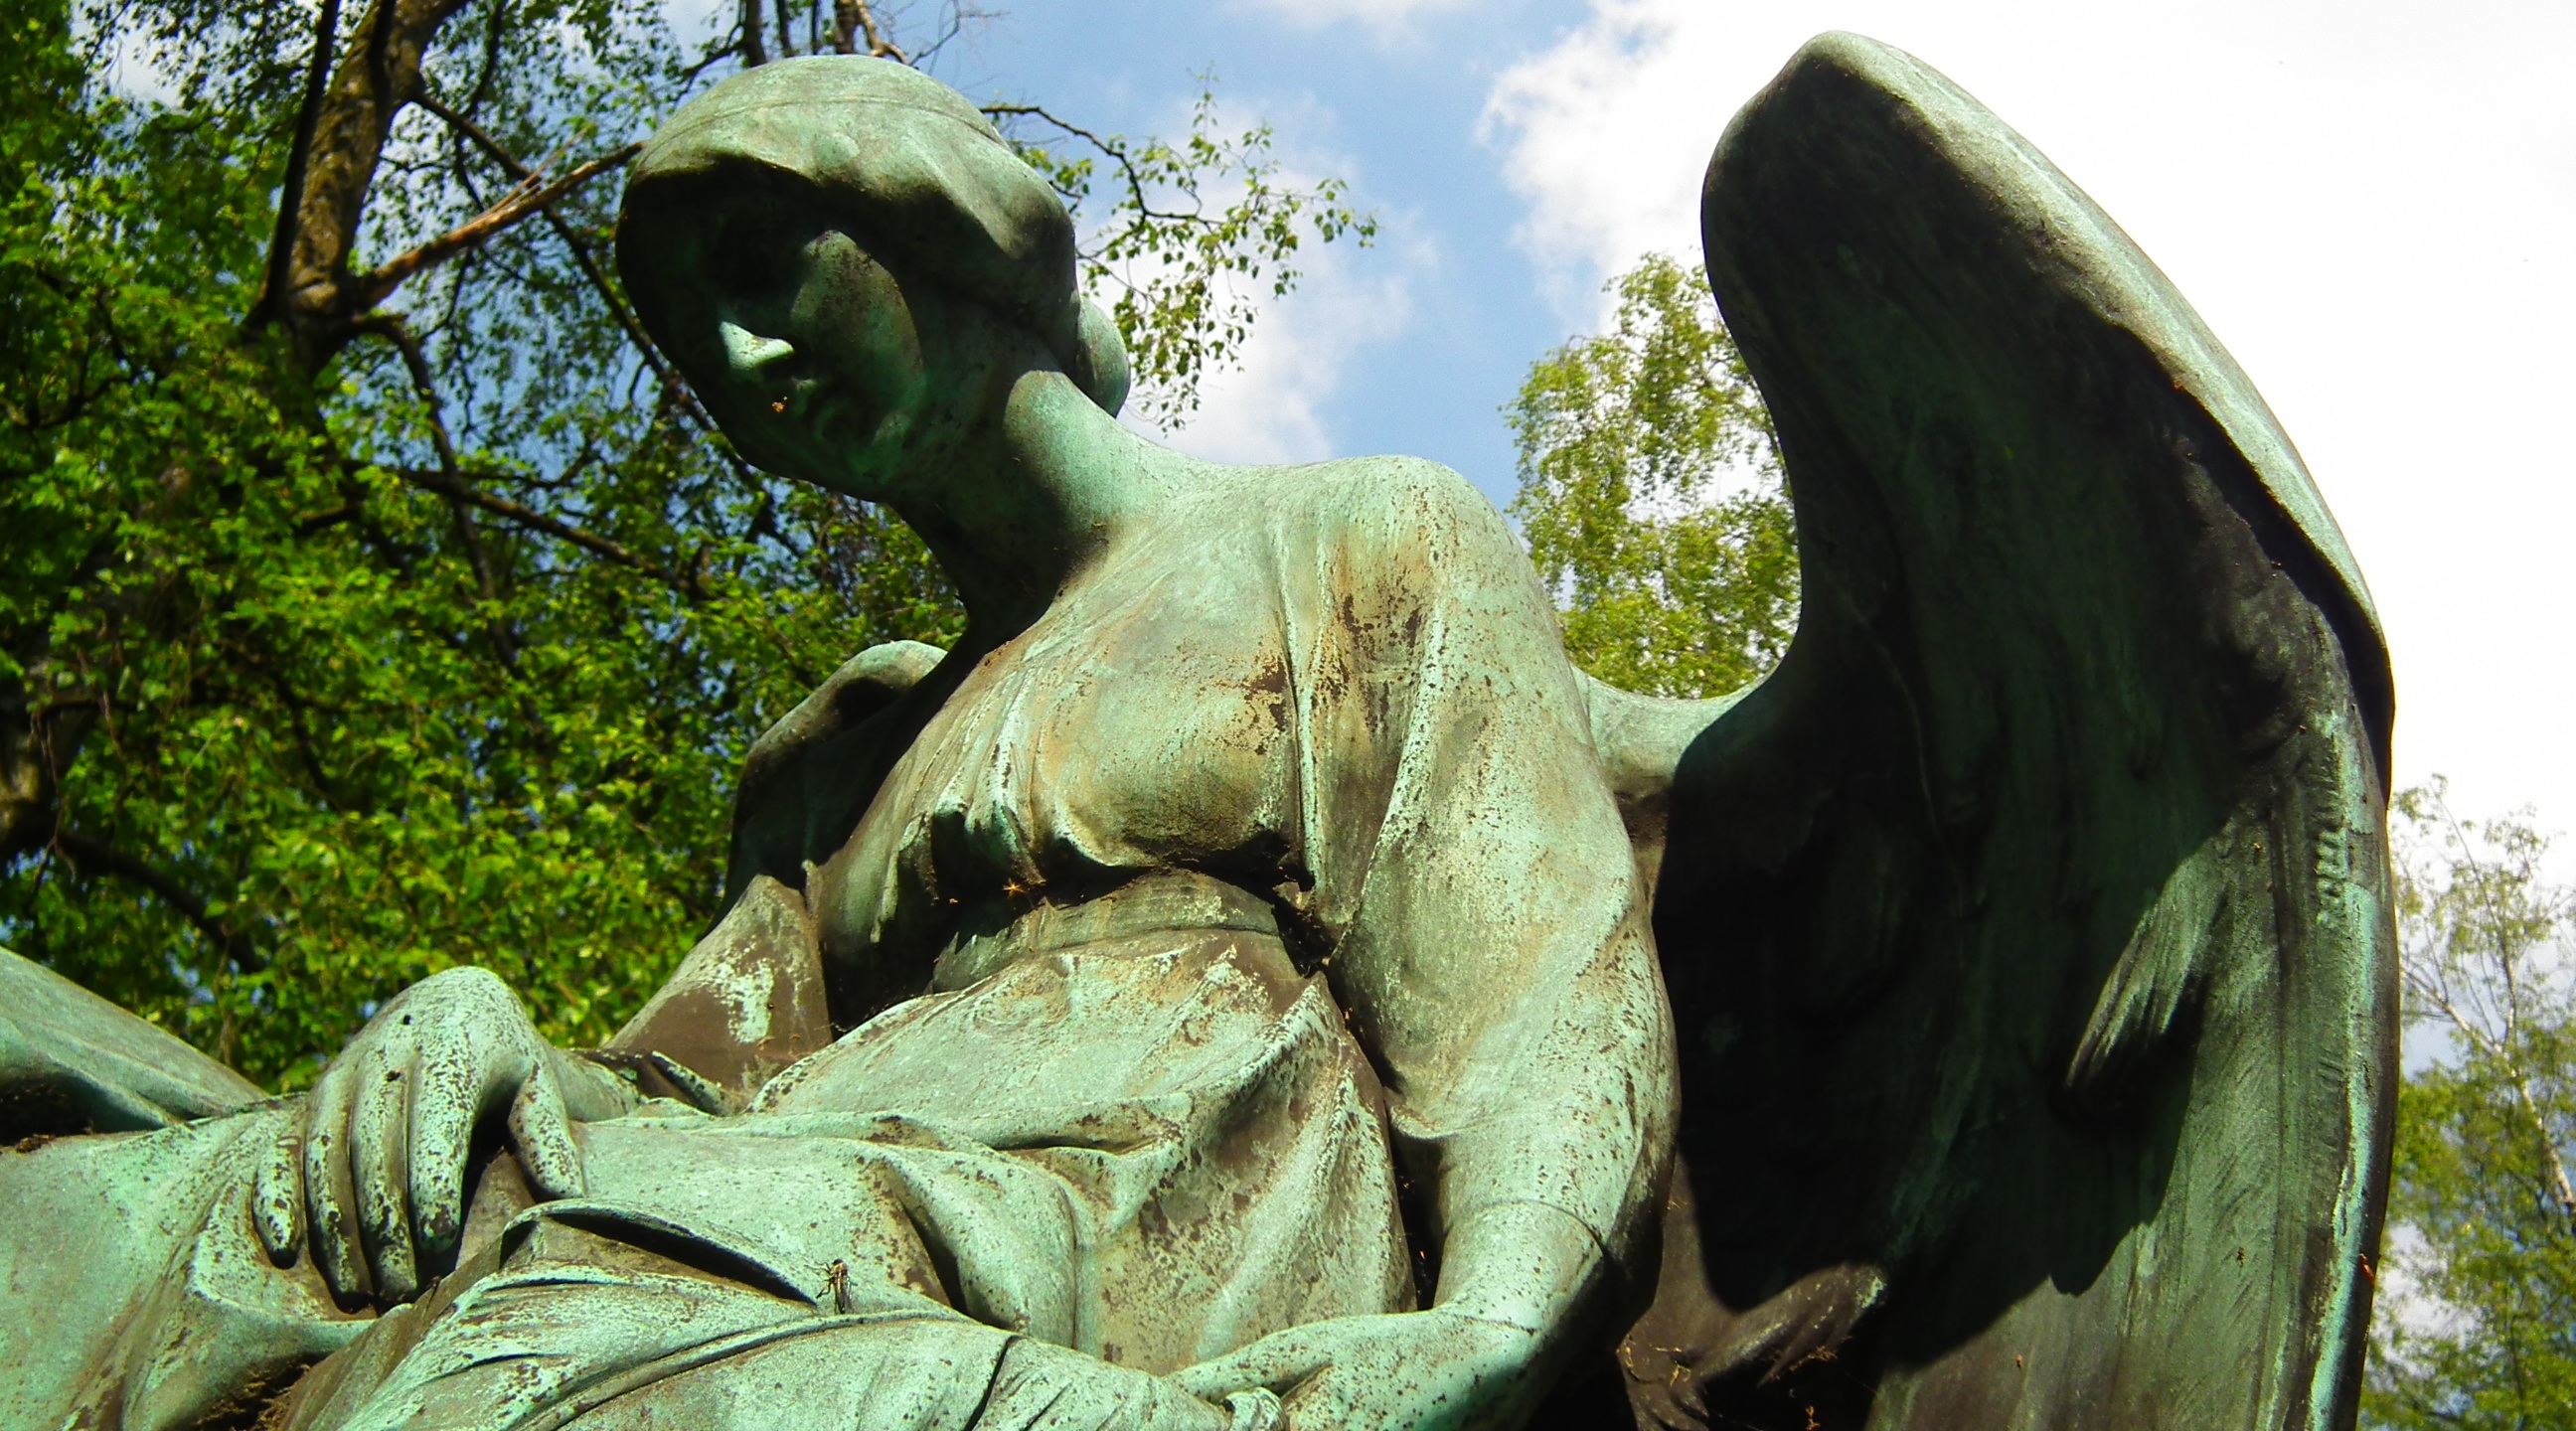
monument, statue, green, jungle, cemetery, tombstone, fig, gargoyle, sculpture, angel, art, temple, faith, tomb, carving, graves, silent, farewell, mythology, resting place, last calm, memorial stone